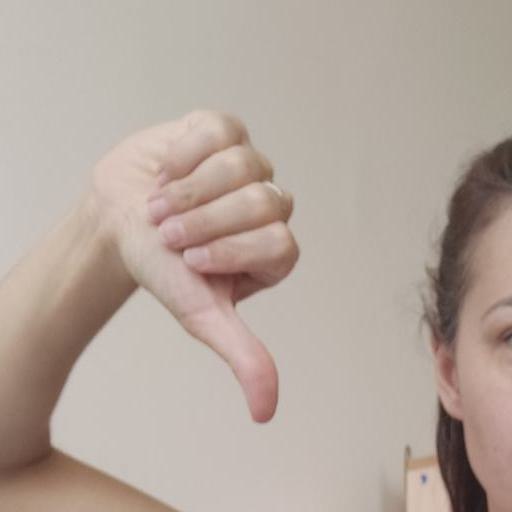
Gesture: dislike